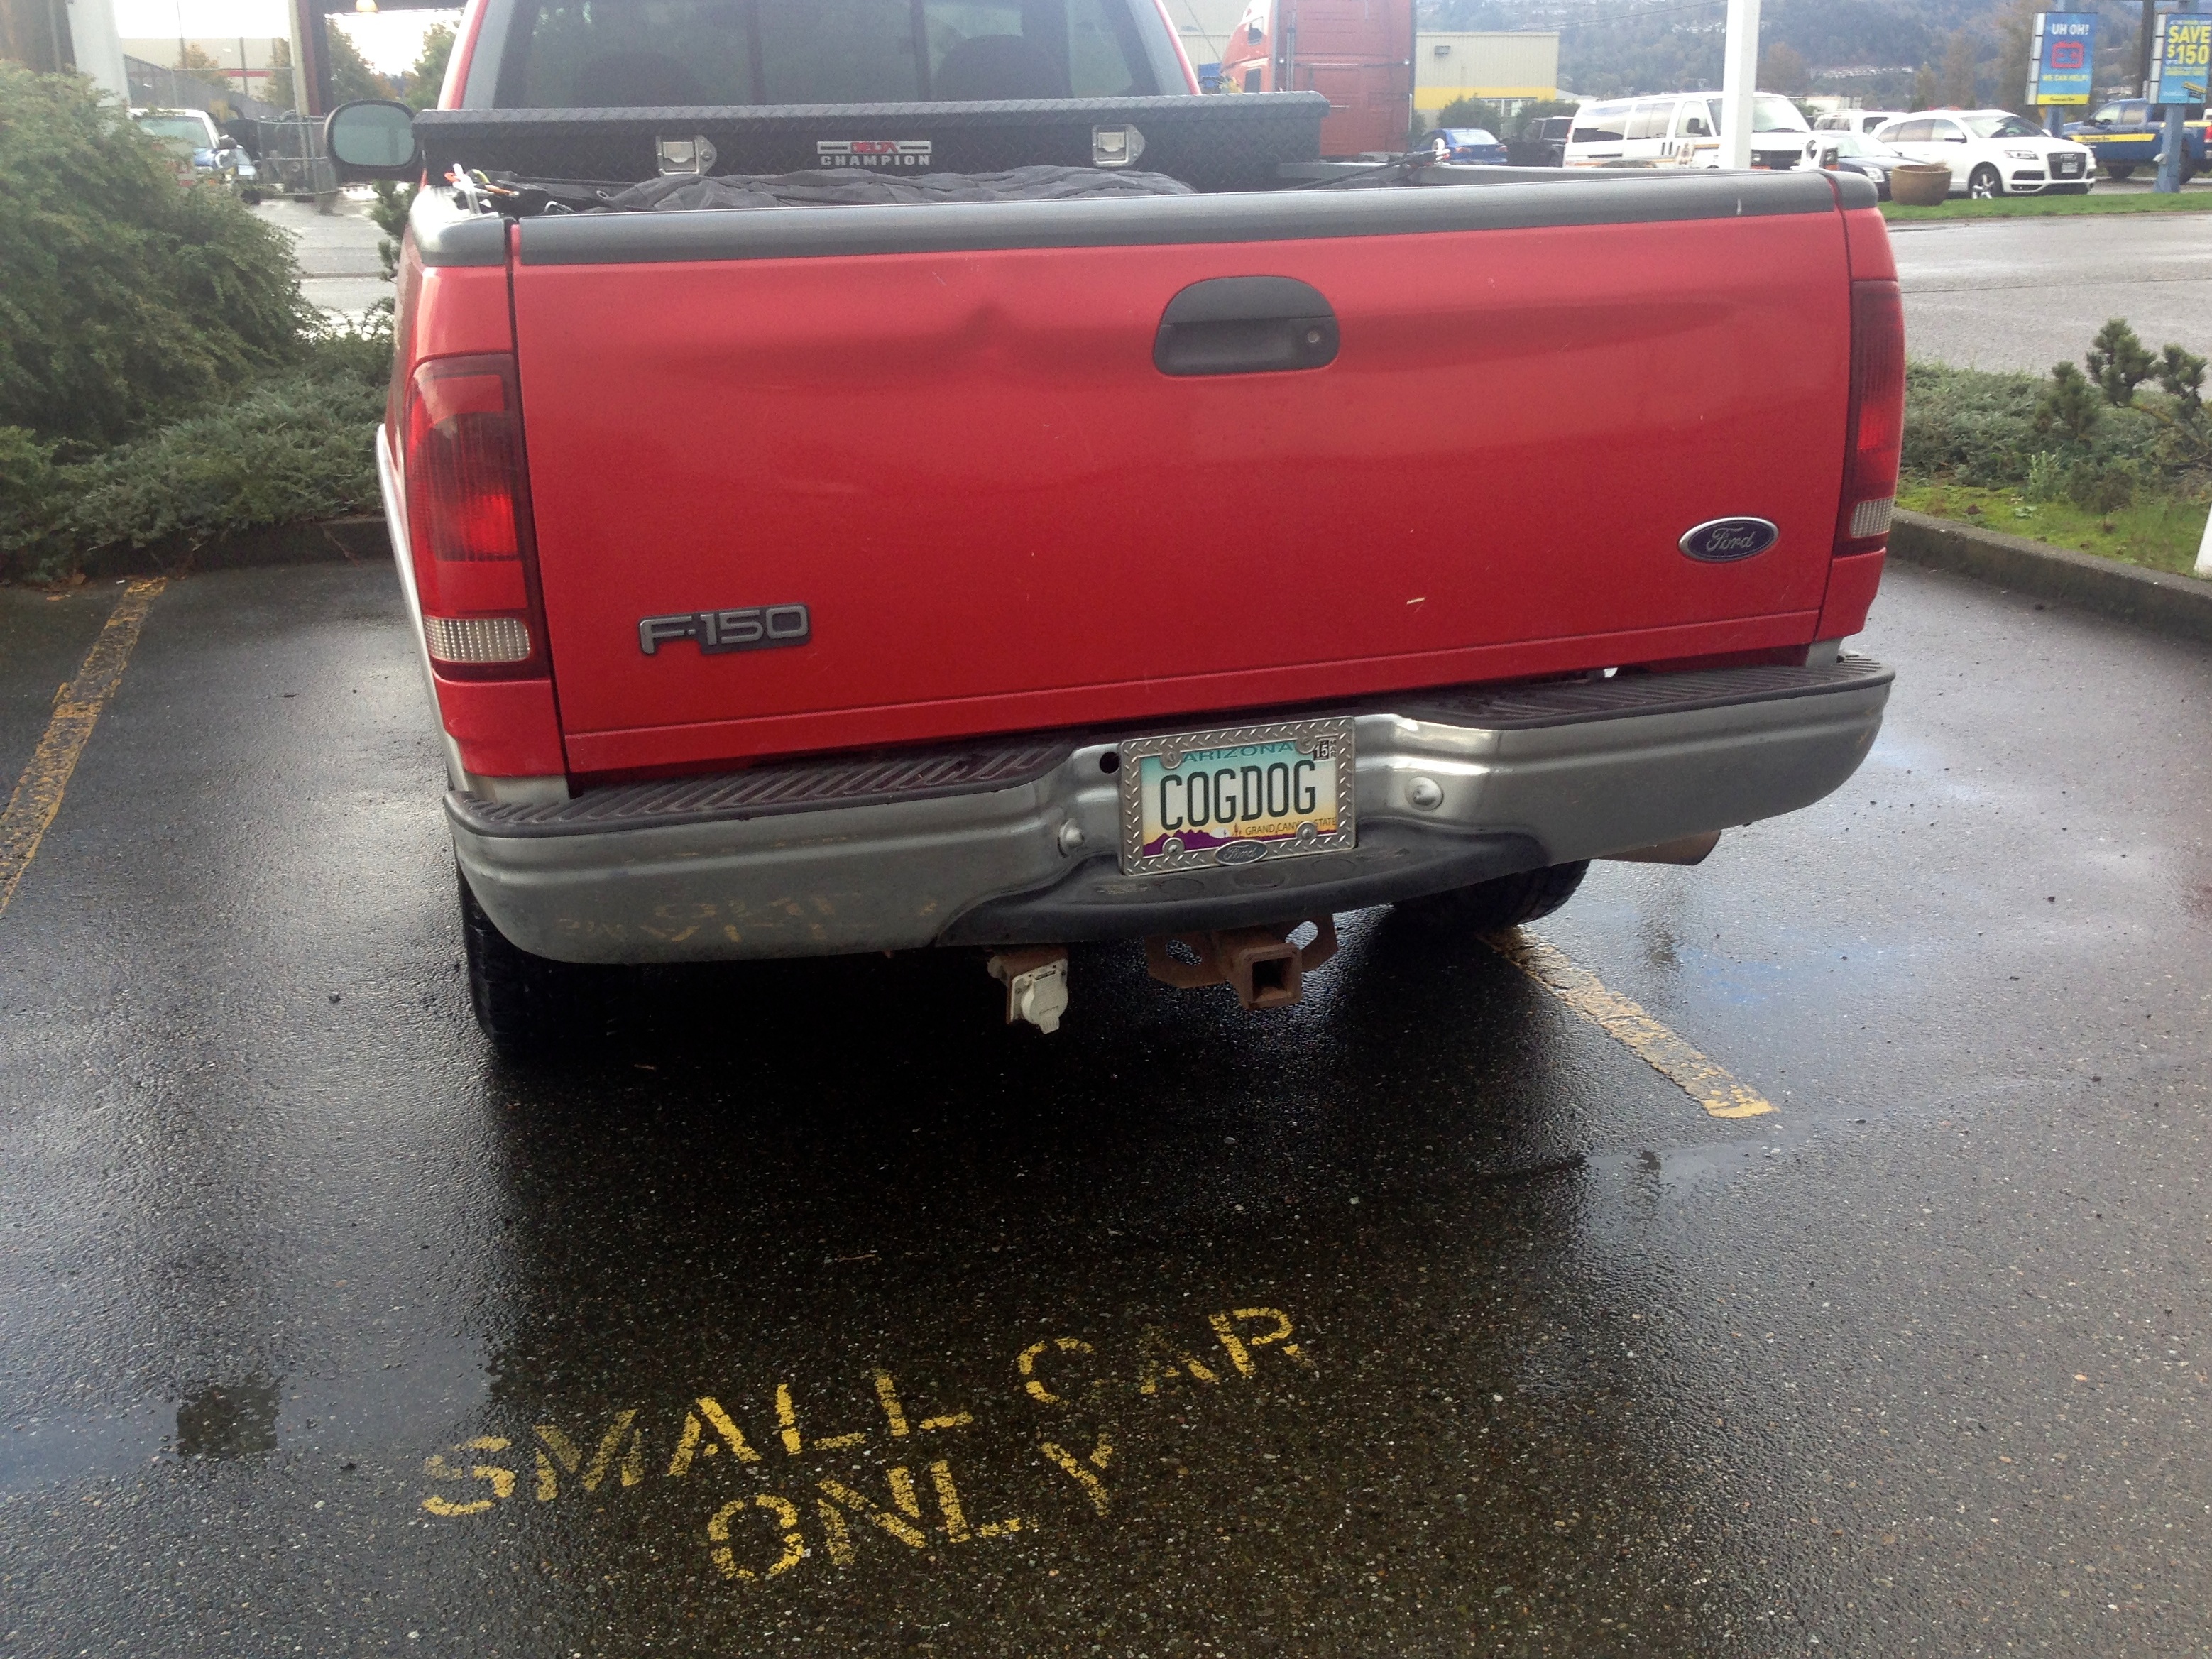
car, wheel, truck, vehicle, bumper, ford, rim, commercial vehicle, pickup truck, land vehicle, automobile make, automotive exterior, vehicle registration plate, truck bed part, chevrolet silverado